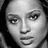
Emotion: neutral